Sonnerie pour réveiller le bon gros Roi des Singes

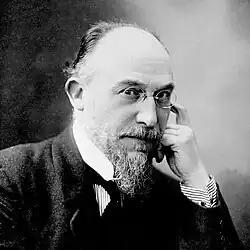
Erik Satie

Sonnerie pour réveiller le bon gros Roi des Singes (lequel ne dort toujours que d'un œil) "(Fanfare for Waking Up the Big Fat King of the Monkeys [Who only Ever Sleeps with One Eye] )" is a fanfare for two trumpets in C composed in 1921 by Erik Satie. It was the last of his works to which he gave an outlandish title reminiscent of his "humoristic" vein. Eugene Goossens conducted the premiere at the Queen’s Hall in London on October 27, 1921. A performance lasts about a minute.